Robert Graves

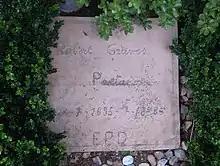
Grave of Robert Graves

During the early 1970s, Graves began to experience increasingly severe memory loss. By his 80th birthday in 1975, he had come to the end of his working life. He died of heart failure on 7 December 1985 at the age of 90 years. His body was buried the next morning in the small churchyard on a hill at Deià, at the site of a shrine that had once been sacred to the White Goddess of Pelion. His second wife, Beryl Graves, died on 27 October 2003 and her body was interred in the same grave.